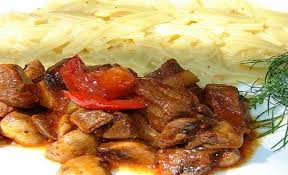
Yemek: et_sote